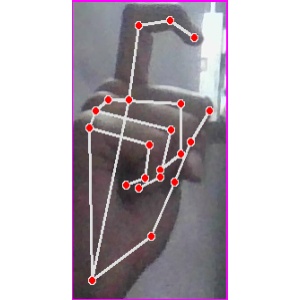
अक्षर: ट